Coral Bay, U.S. Virgin Islands

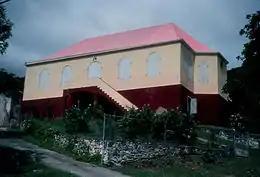
Emmaus Moravian Church

Each year in late February, a race runs along Centerline Road from Cruz Bay and ends in the Moravian Church ballfield in Coral Bay. In 2013, 31-year-old David Riddle of Cincinnati set the course record of 45:46, beating Christopher Reis' previous record of 46:00 set in 2011. Runner's World listed the race as one of the "10 Races to Beat the Winter Blues."